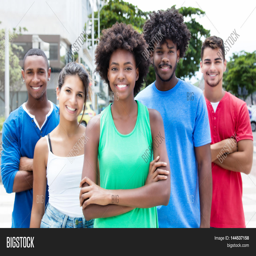
group of relaxed mixed young adults in city in the summer